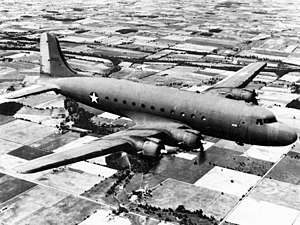
Douglas C-54 Skymaster / Design og udvikling
En USAAF Douglas C-54 (s/n 41-37271), ca. 1943
Douglas C-54 Skymaster var et firemotors transportfly, som blev benyttet af United States Army Air Forces under 2.verdenskrig og Koreakrigen. Ligesom Douglas C-47 Skytrain var C-54 Skymaster en videreudvikling af et civilt rutefly, Douglas DC-4. Ud over transport af alle slags fragt, transporterede C-54 også præsidenter, premierministre, og militære stabsofficerer. Der blev udviklet et antal varianter af C-54 til så forskellige formål som search and rescue, videnskabelig og militær forskning, brandslukning og sporing af missiler. Under Blokaden af Berlin slæbte den kul og fødevarer til Vestberlin. Efter Koreakrigen fotsatte typen i civil og militær anvendelse i mere end 30 lande. Det var et af de første fly der transporterede USA's præsident.